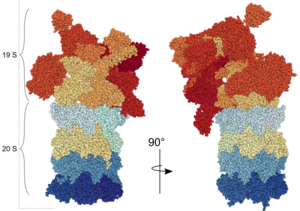
Proteasom
3D-model af 26S Proteasom
Proteasomet er et stort proteinkompleks, der i eukaryote celler og archaea står for nedbrydningen af proteiner markeret med ubiquitin.